Slovak Bandy Association

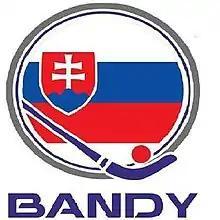
Logo.

Slovak Bandy Association ("Slovenská asociácia Bandy") is the governing body of bandy in Slovakia. It was founded 12 May 2017 and is based in Trenčianske Teplice, Trenčin Region. It was admitted to the Federation of International Bandy the same year.